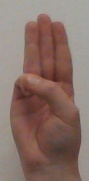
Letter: thaa